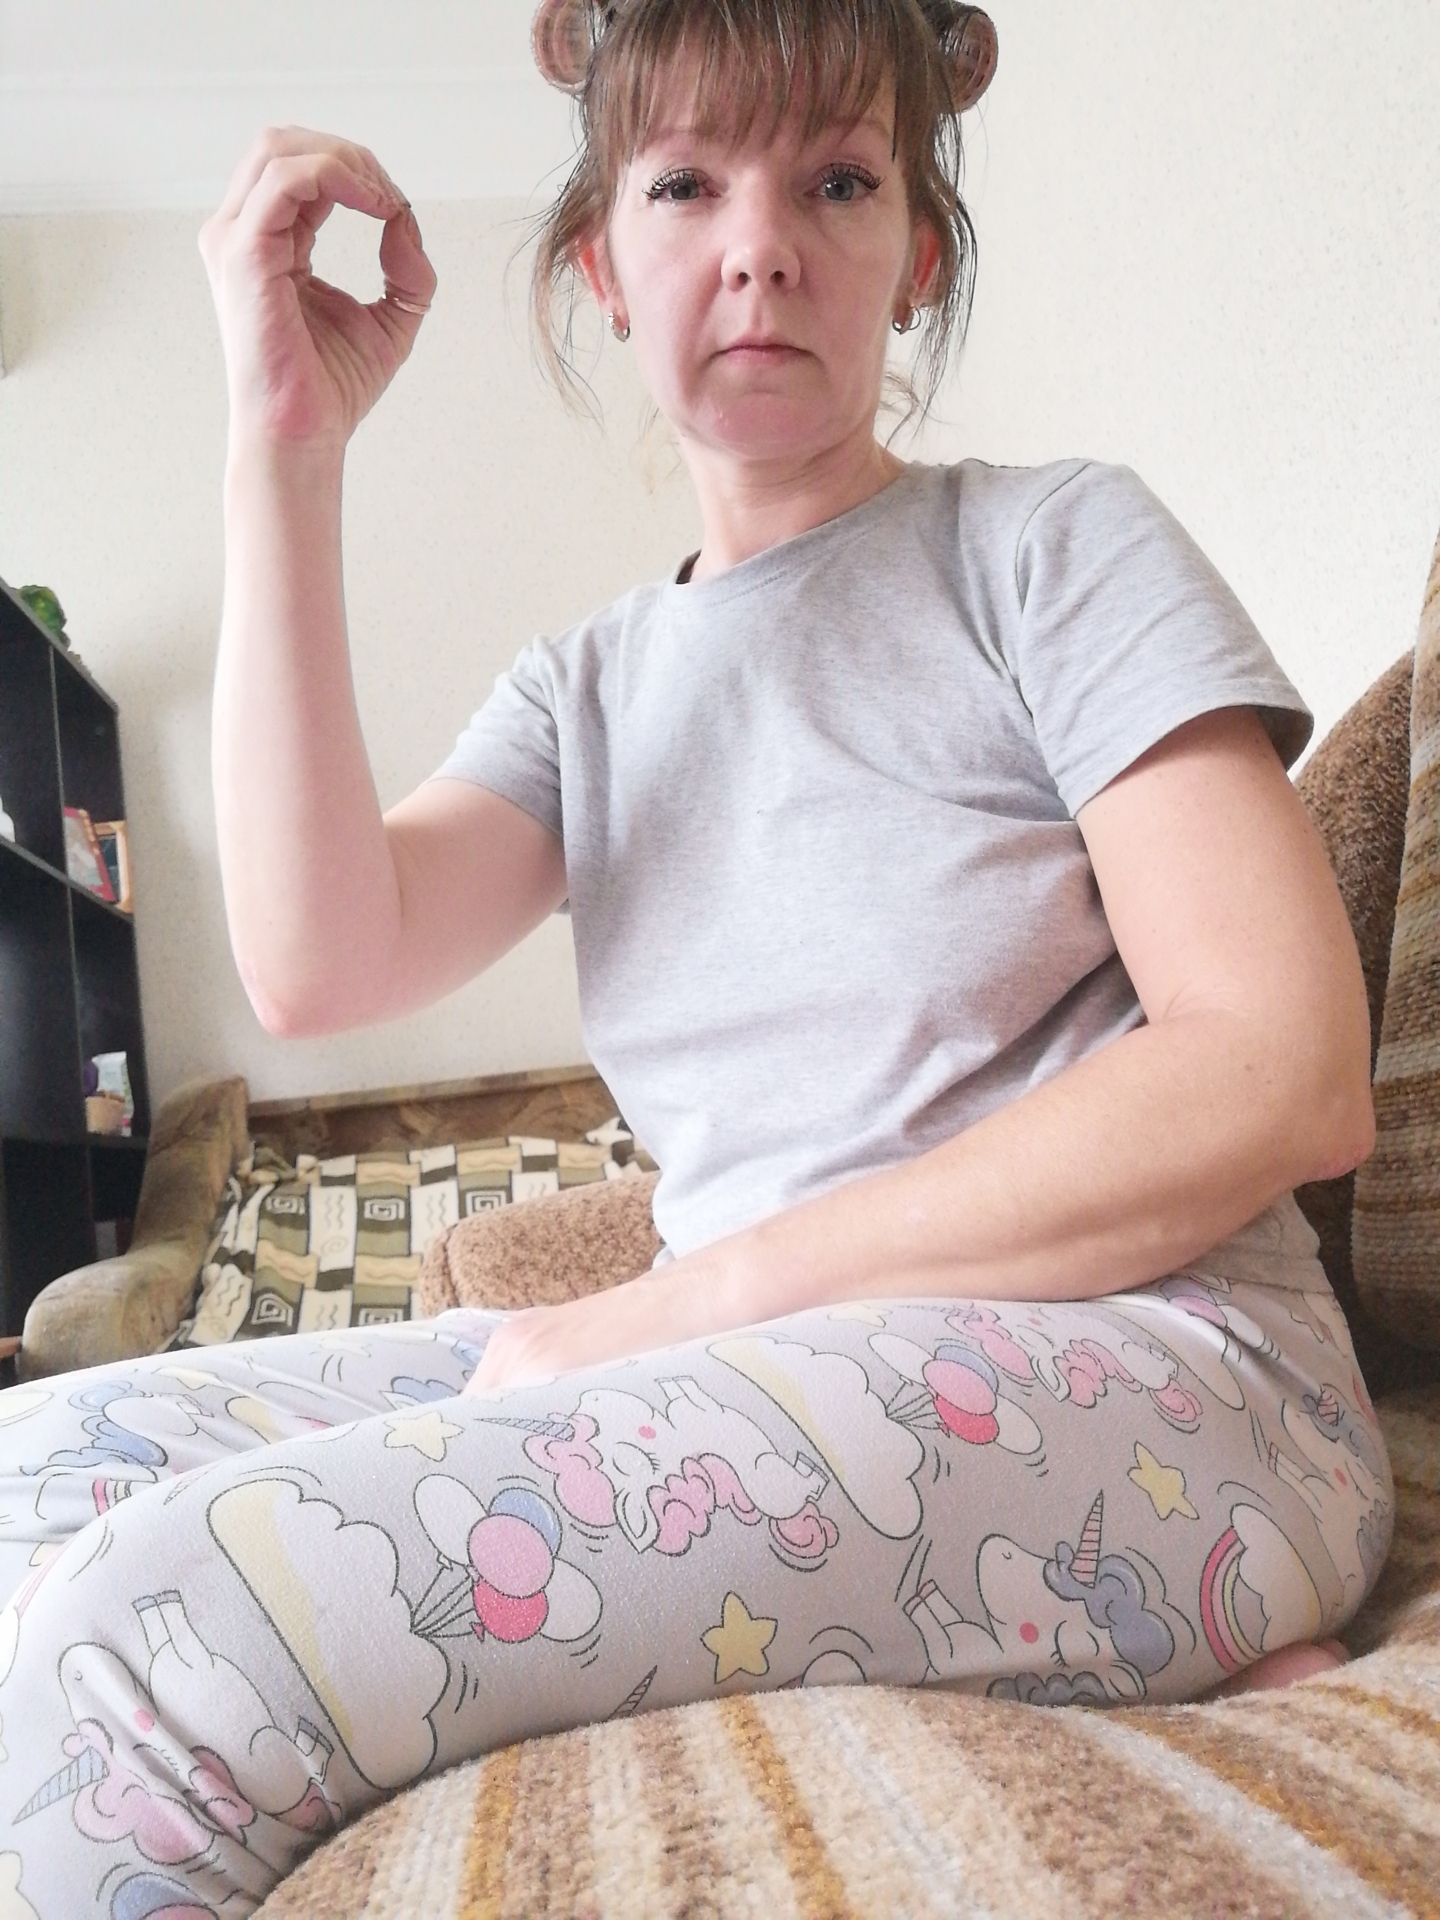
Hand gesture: grip